Apna (New Zealand)

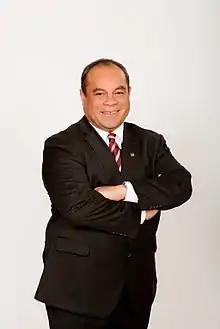
Labour MP William Sio used a 2013 Eid Festival event sponsored by Apna to voice his opposition to same-sex marriage.

In 2009, Apna 990 raised $200,000 in a 54-hour on-air appeal for relief efforts following Fiji floods. This was double its fundraising target of $100,000. Many of the donations came from west and south Auckland, from Fijian Indians with families in Fiji. The relief supplies were distributed across the Western Division to places like Lautoka, Ba Province and Nadi.